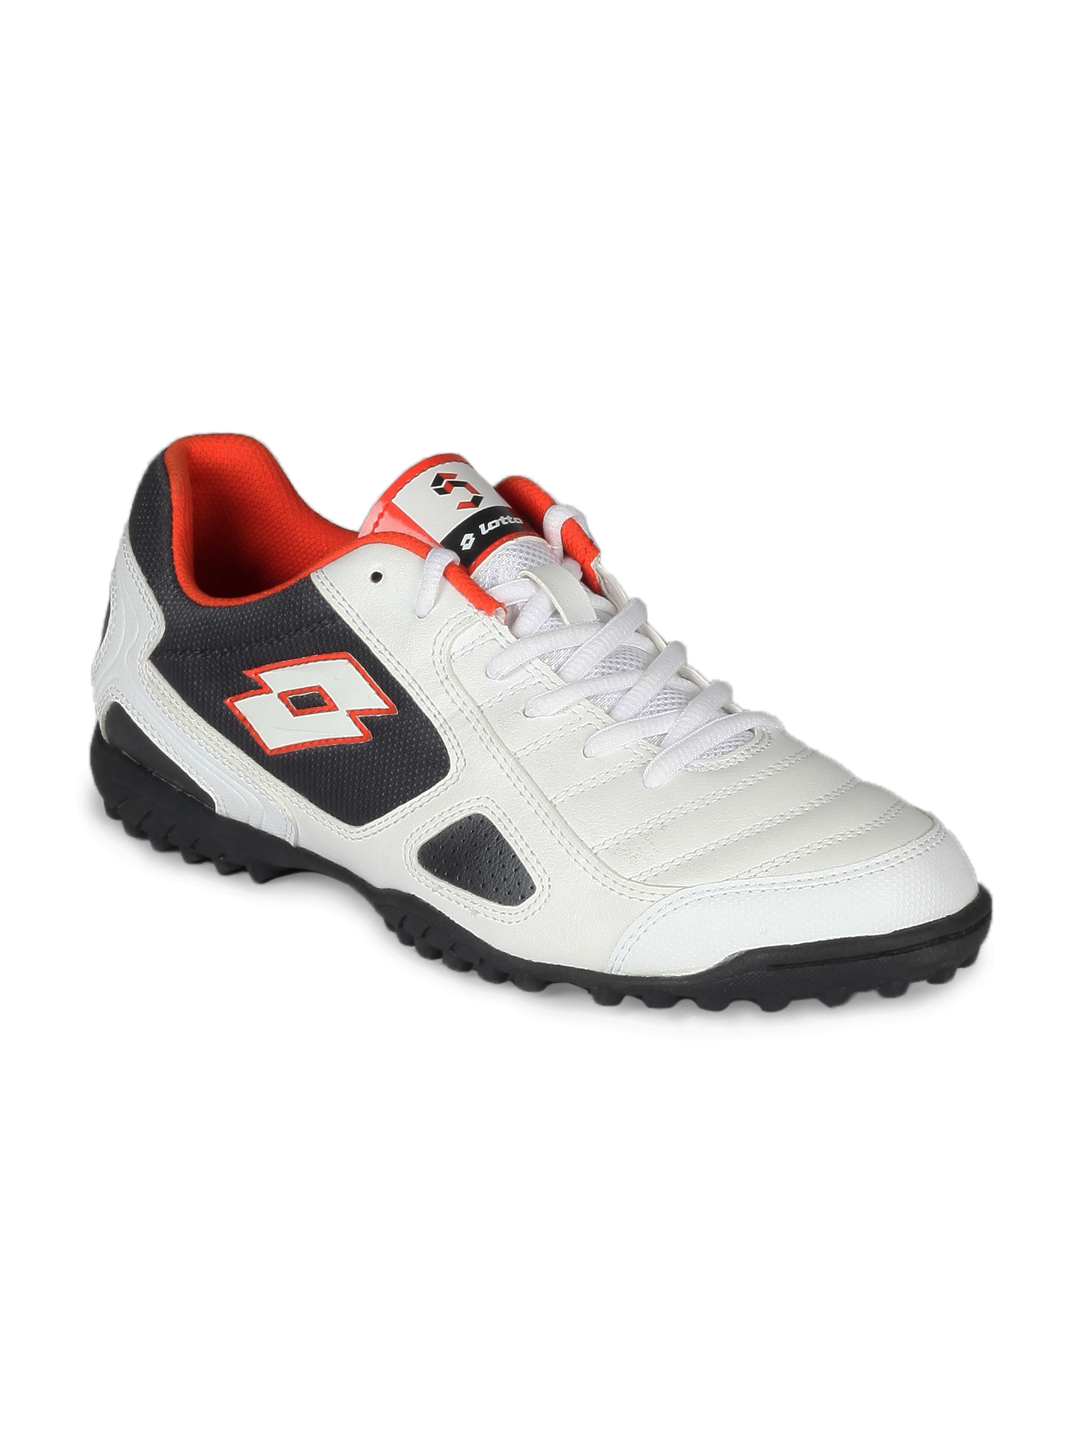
Lotto Men White Torcida Shoes
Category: Footwear / Shoes / Sports Shoes
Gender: Men
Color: White
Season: Summer 2012
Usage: Casual